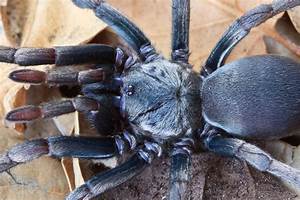
Label: ragno